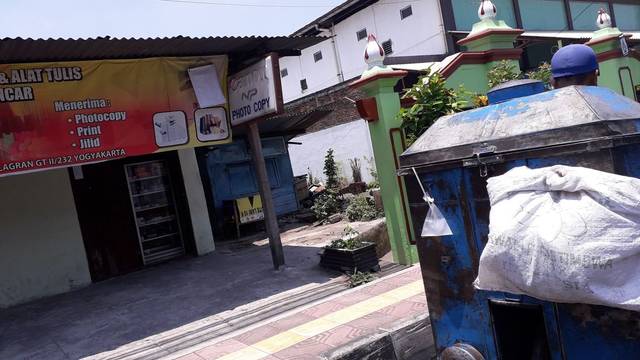
Region: Indonesia
Coordinates: -7.789, 110.358